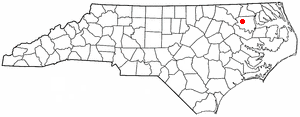
Lewiston Woodville est une ville située dans le comté de Bertie, en Caroline du Nord. Elle est le siège de Perdue Farms Inc, une des plus grandes industrie agro-alimentaires de Caroline du Nord, spécialisée dans l'élevage de poulets.